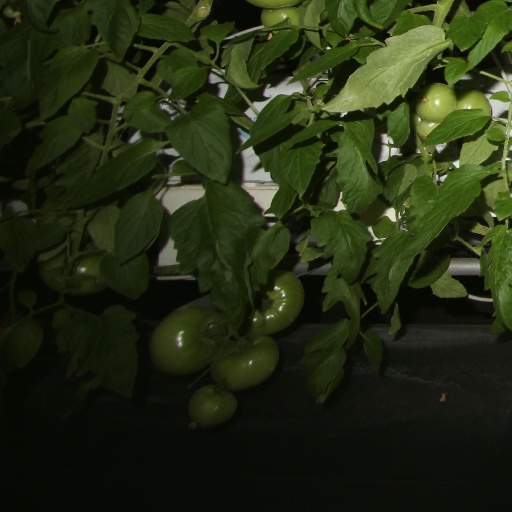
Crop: tomato